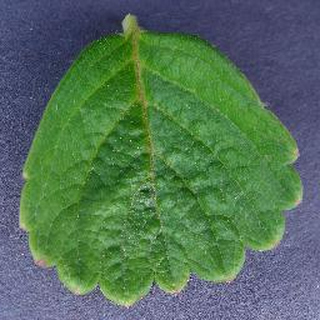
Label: healthy_strawberry